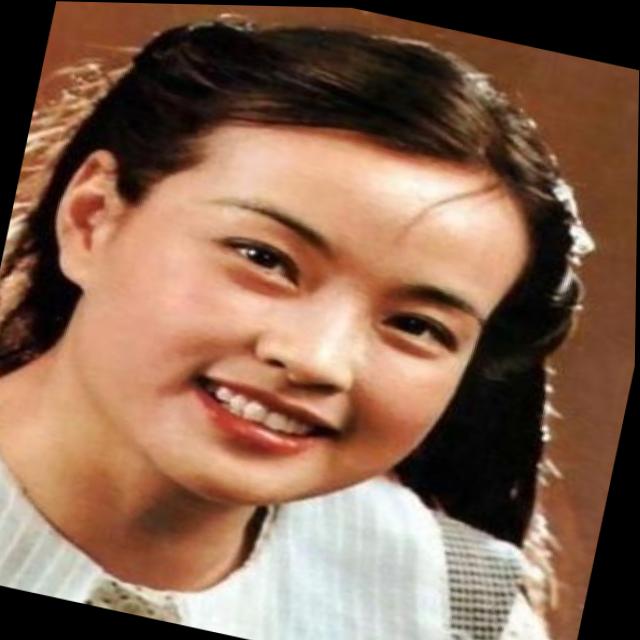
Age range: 21-44